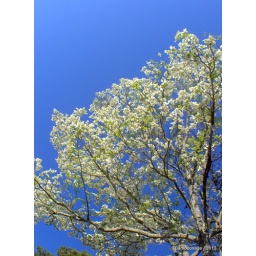
In full bloom under the clear blue sky's over Daphne Alabama.